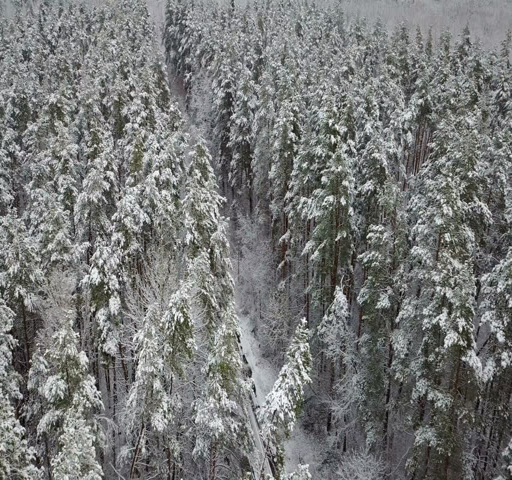
aerial view of thr road with snow - covered pine branches